Marshall Chapin

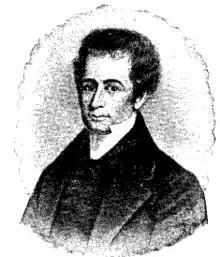

Marshall Chapin (February 27, 1798 – December 26, 1836) was a medical doctor, pharmacist, and public servant from Detroit, Michigan.